John Joseph (rebel)

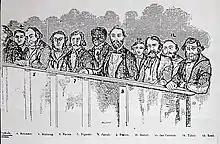
Defendants at the 1855 Victorian high treason trials. Joseph is the defendant marked "8"

After the battle, over one hundred miners were arrested. 13, including Joseph, were singled out to be tried for high treason. Joseph was the first to go on trial. The prosecution may have hoped to exploit any racial prejudices among the jurors. Two privates from the 40th regiment testified that they saw the defendant fire a double-barreled shotgun, implying that he was the one who shot Captain Wise. Wise had had his leg amputated, and he died of infection three weeks later. It is not certain that Joseph's bullet was the one that hit him, as shots were being fired in all directions.